Los Ingobernables de Japon

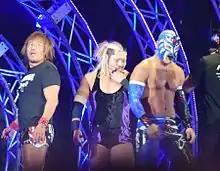
The original line-up of the stable (left to right): Naito, Evil and Bushi in February 2016.

On November 21, Naito and Evil entered the 2015 World Tag League. During the opening night, Bushi, making his return following an injury, debuted as the new third member of the group, which was subsequently dubbed "Los Ingobernables de Japon". Naito and Evil ended up making it to the final of the World Tag League, before losing to G.B.H. (Togi Makabe and Tomoaki Honma). On the day of the final, December 9, Bushi offered Máscara Dorada a spot in "Los Ingobernables de Japon". After being turned down, Bushi attacked Dorada, unmasked him and stole his CMLL World Welterweight Championship belt. This led to a title match on December 19, where Bushi defeated Dorada with help from his stablemates to bring "Los Ingobernables de Japon" its first championship. Bushi lost the title back to Dorada during the CMLL and NJPW co-produced "Fantastica Mania 2016" tour on January 22, 2016. On February 20, at the NJPW and Ring of Honor (ROH) co-produced event, "Los Ingobernables de Japon" helped Jay Lethal retain the ROH World Championship in a match against Tomoaki Honma. Following the match, both Lethal and his manager Truth Martini joined the stable. While this marked Martini's only appearance as a member of "Los Ingobernables de Japon", Lethal continued making sporadic appearances as part of the group over the following months.